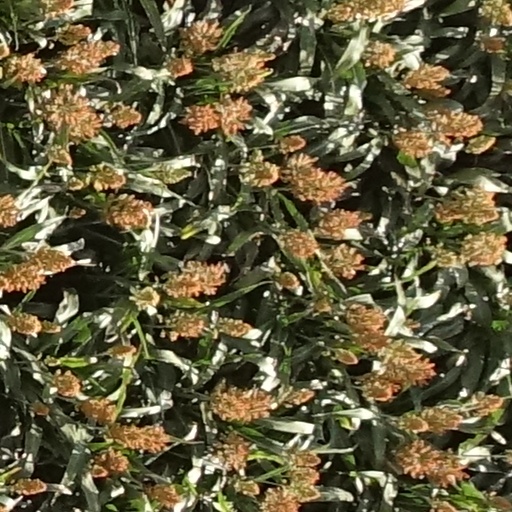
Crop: sorghum